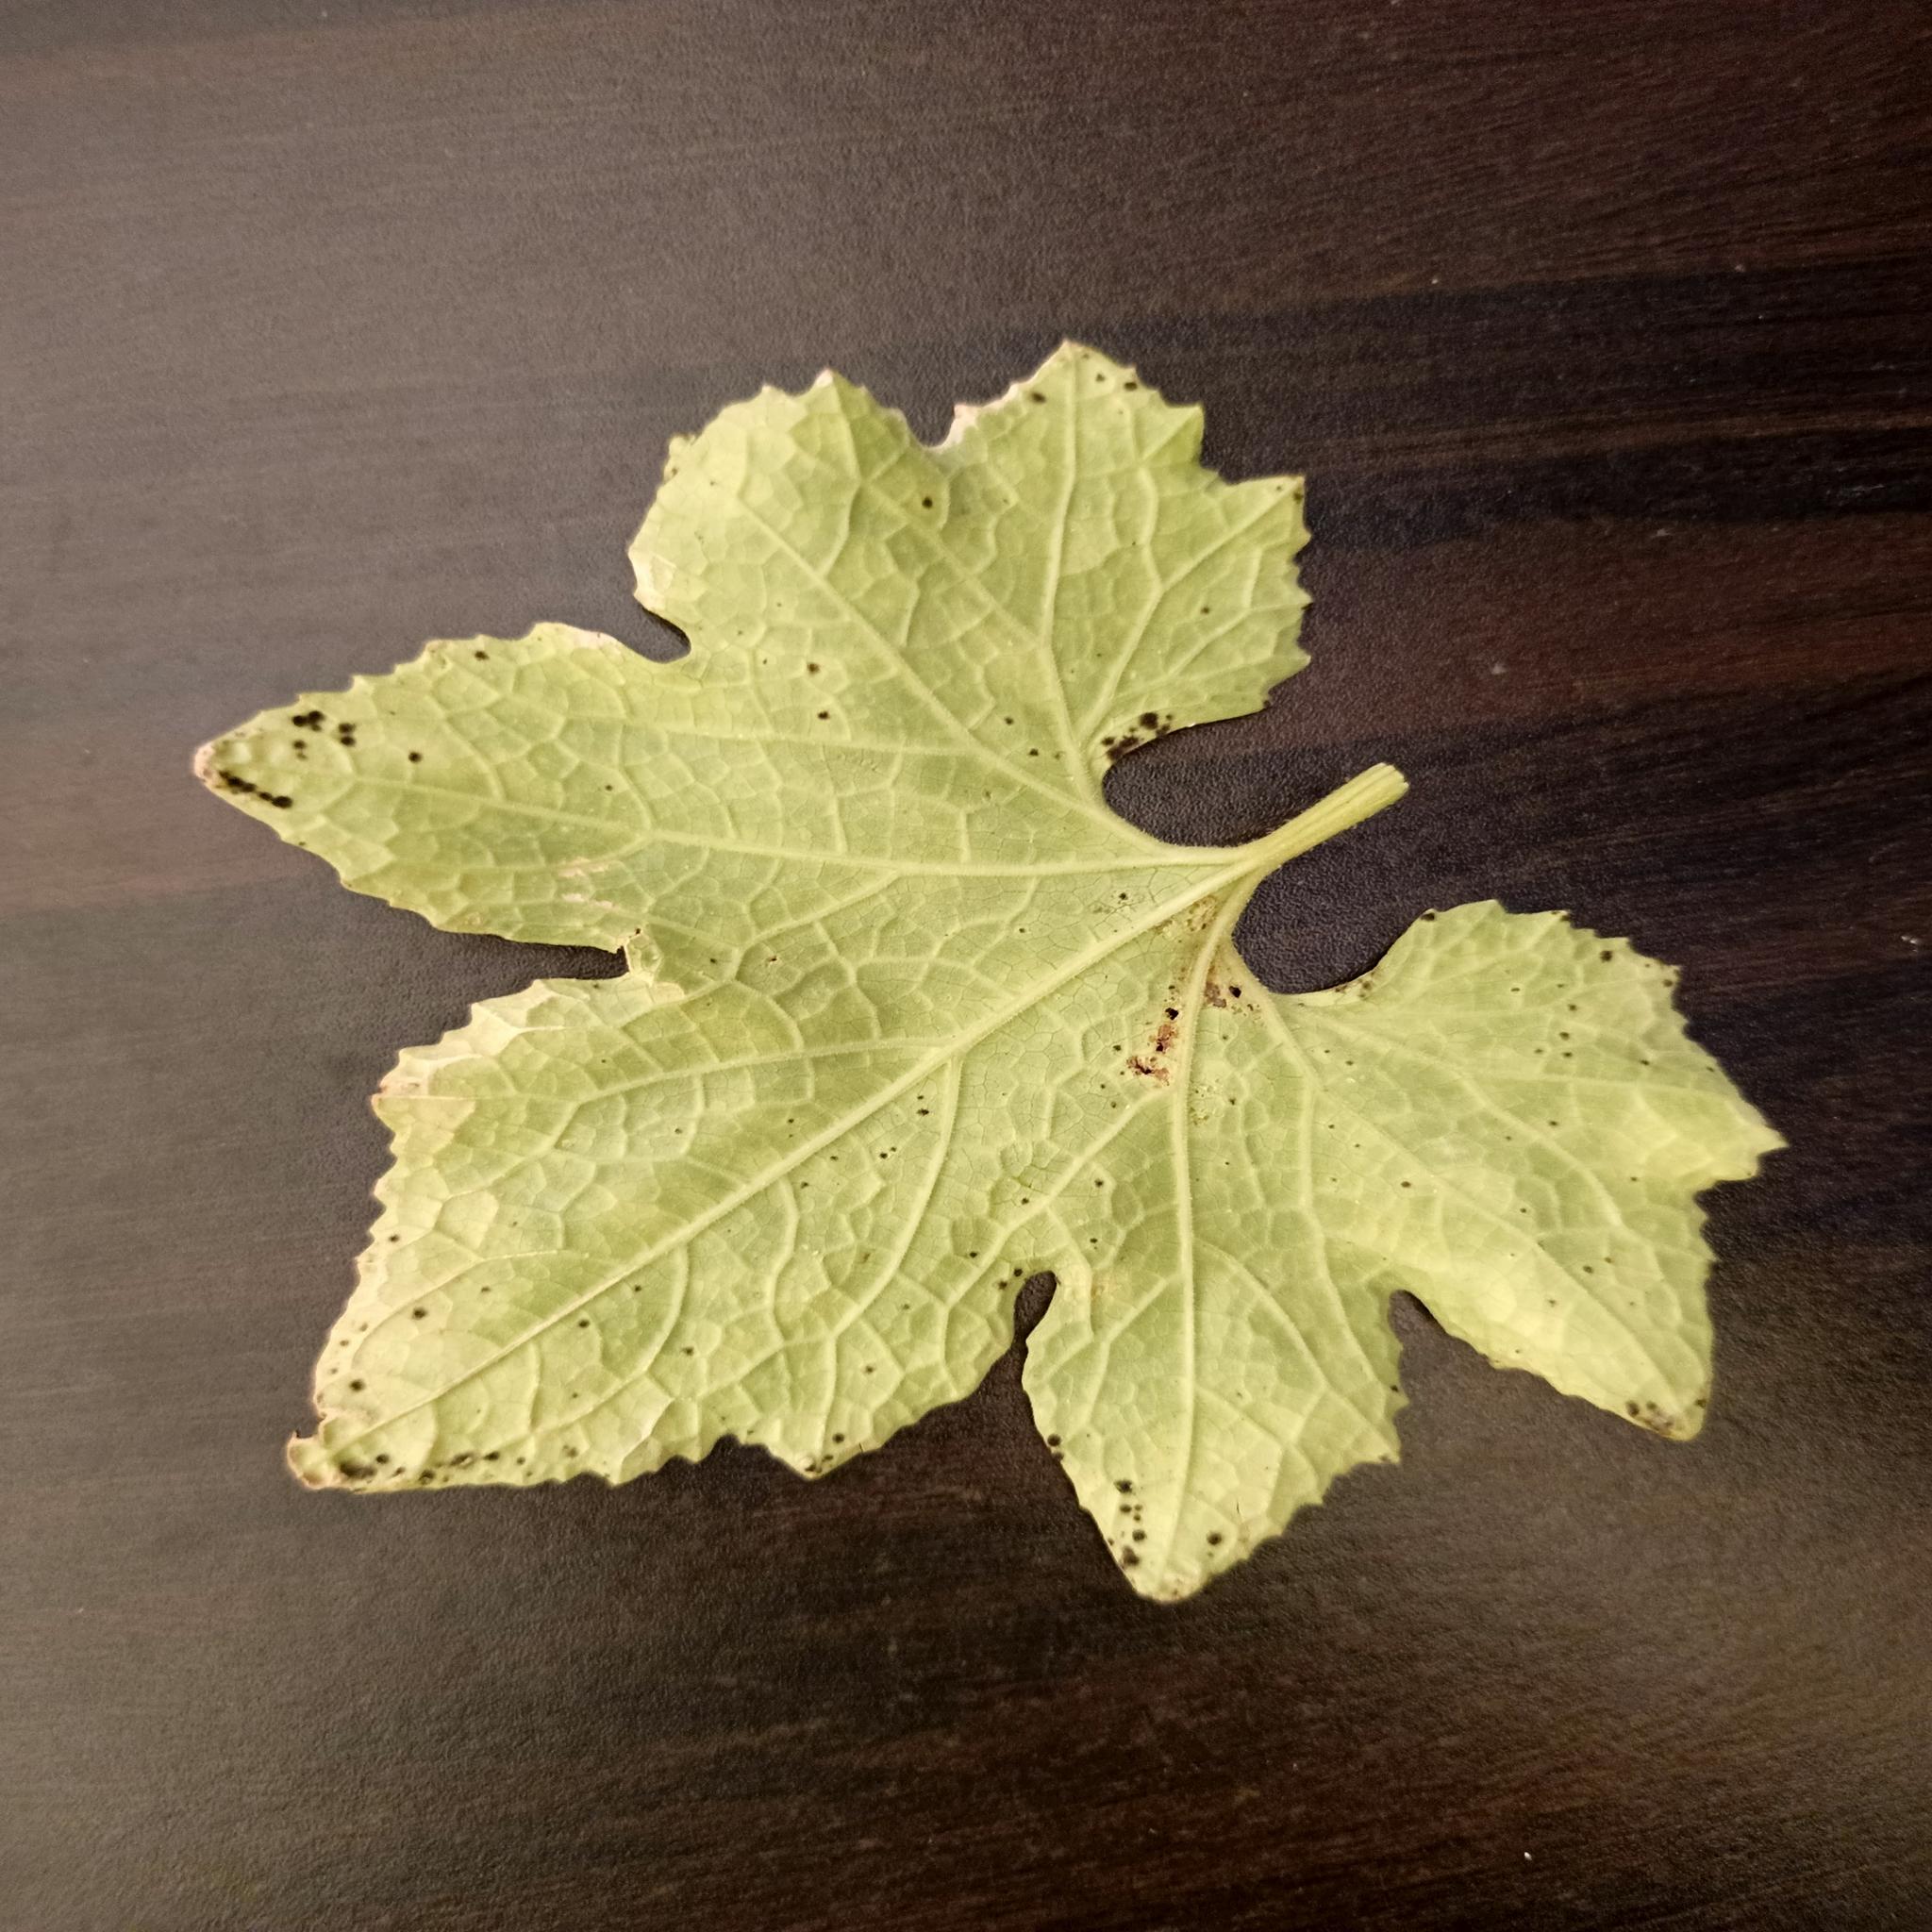
Label: Downy mildew